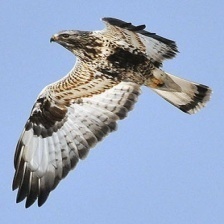
Species: ROUGH LEG BUZZARD
Scientific name: BUTEO LAGOPUS